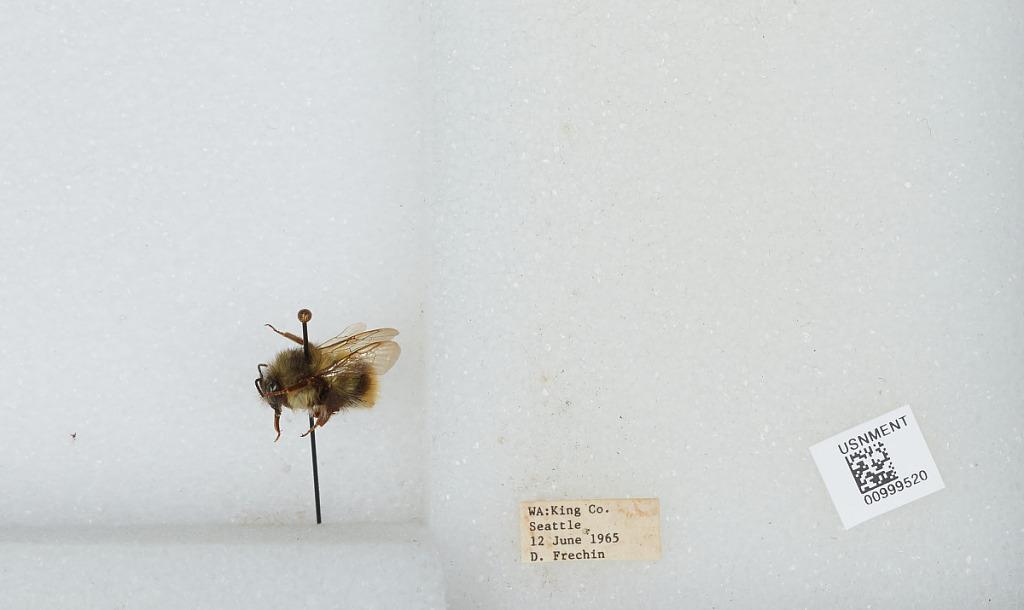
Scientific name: Bombus (Pyrobombus) mixtus Cresson
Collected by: D. Frechin
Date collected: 1965-6-12
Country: United States
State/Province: Washington
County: King
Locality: Seattle
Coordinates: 47.6097, -122.333